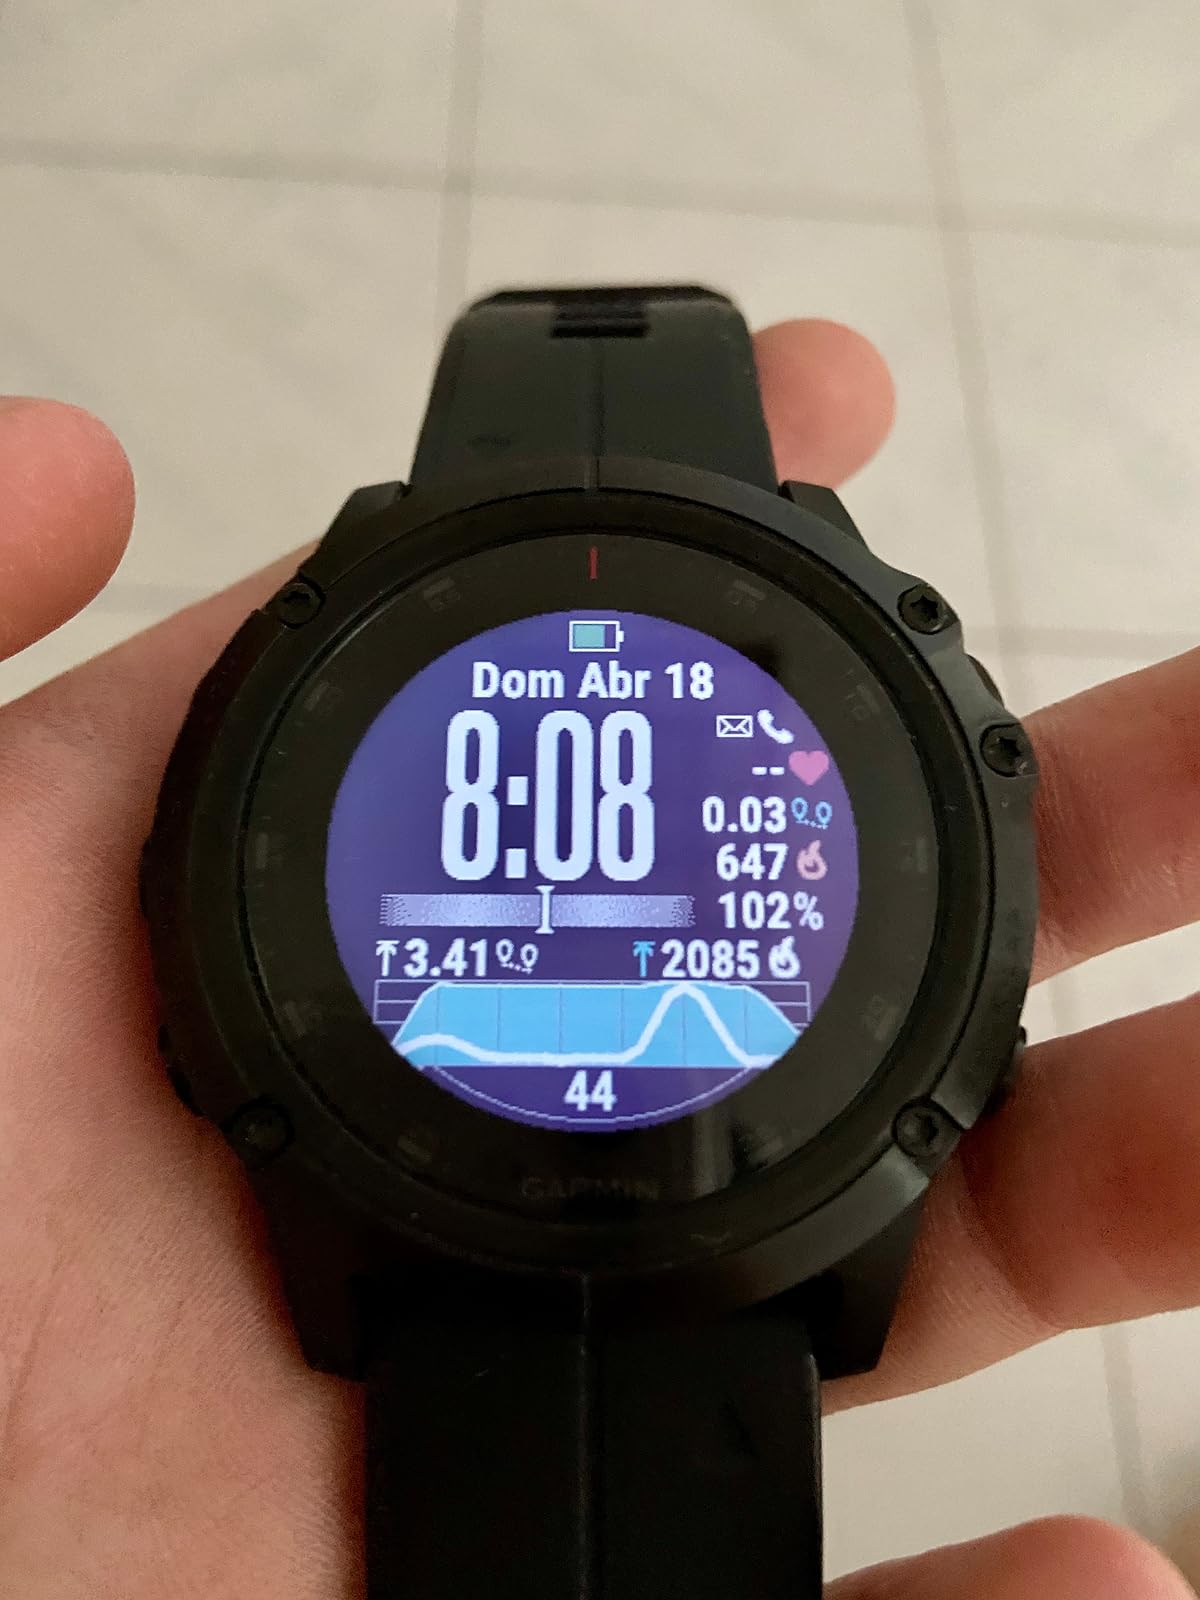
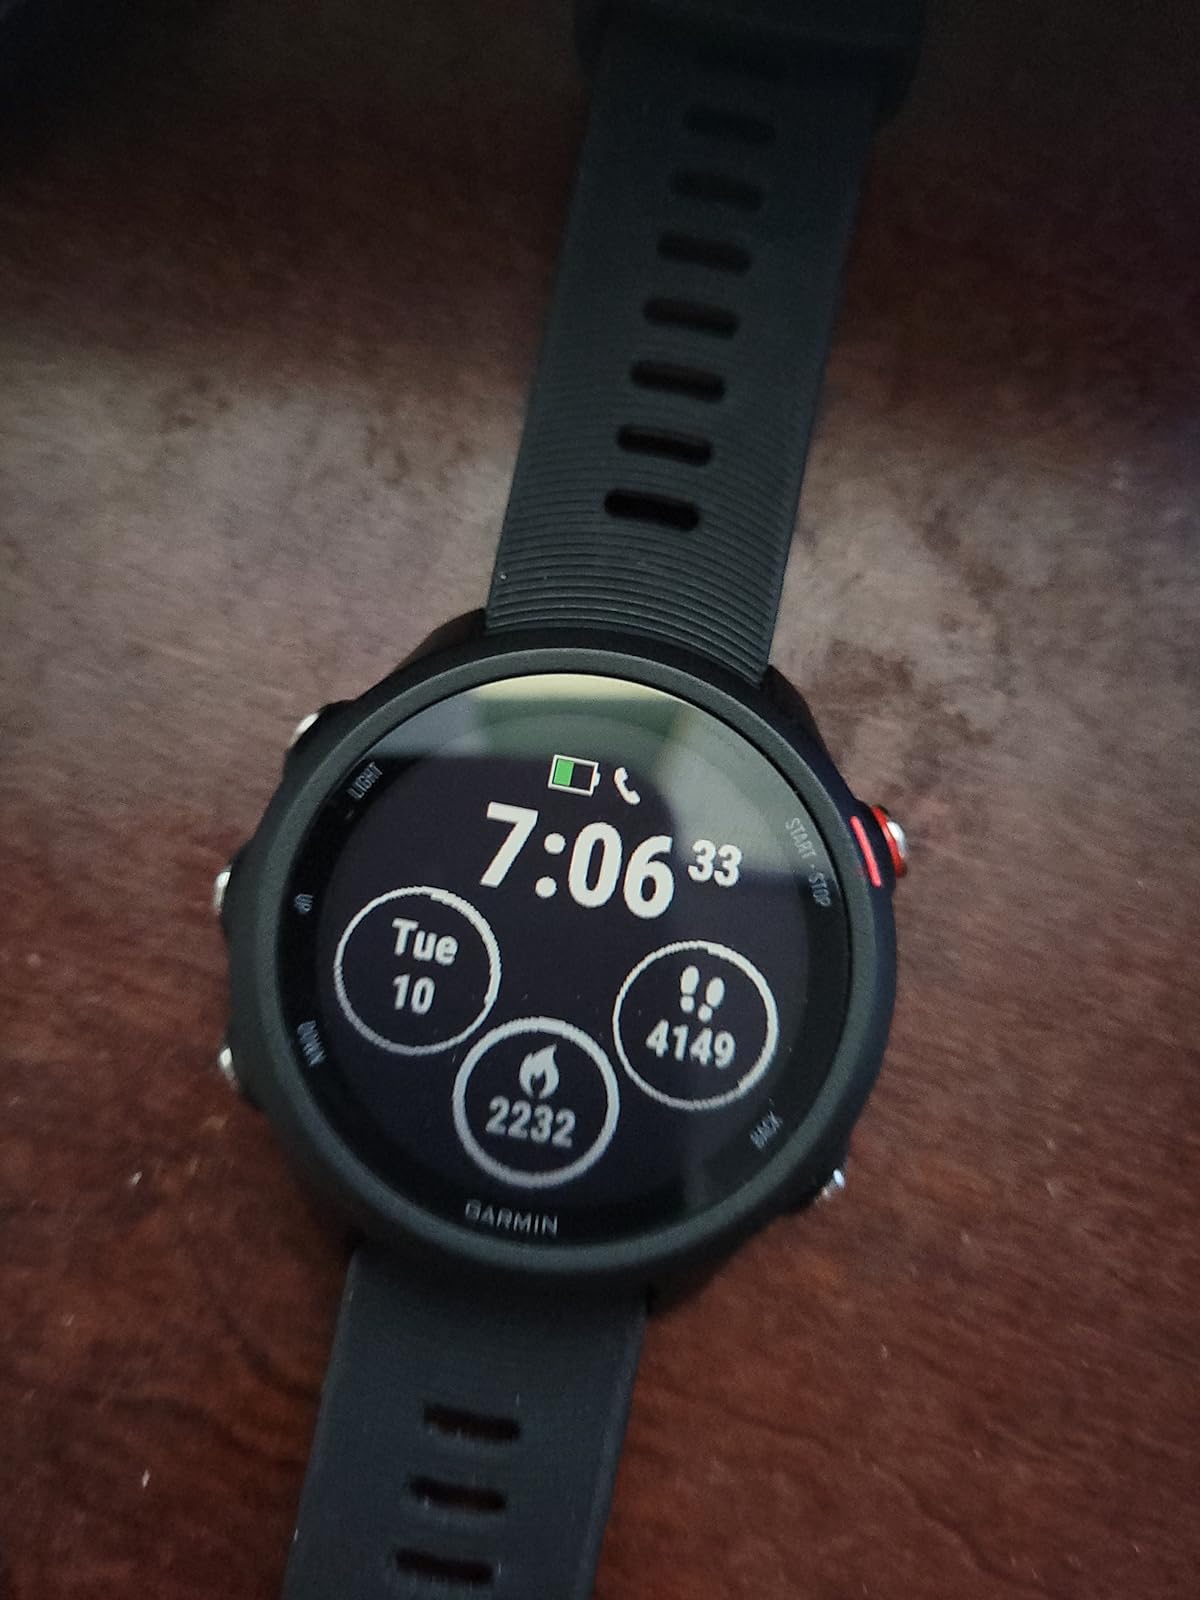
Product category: smartwatch
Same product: no